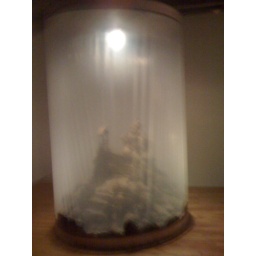
MassMoca - clay sculpture of a building wrapped in plastic to create moisture.